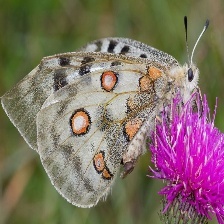
Species: APPOLLO